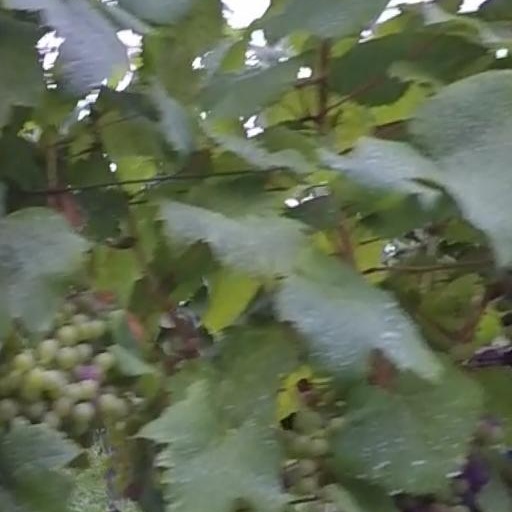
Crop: grape